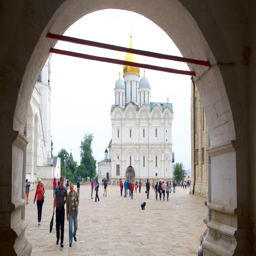
late gothic revival structure featuring a church or cathedral , a square or plaza and street scenes